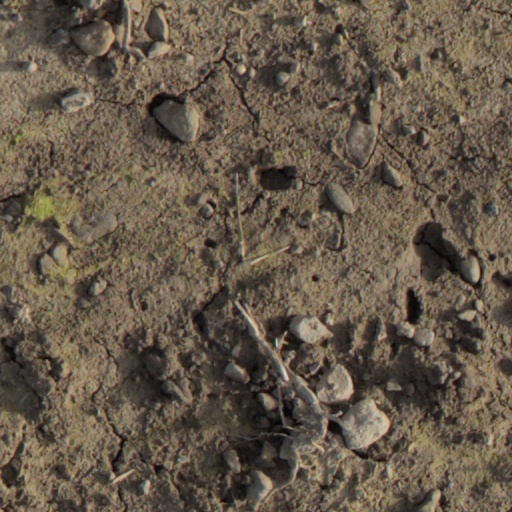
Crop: wheat